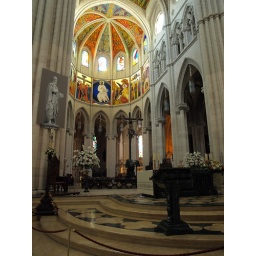
This entire wall would have been some sort of rose window/stained glass if in Paris